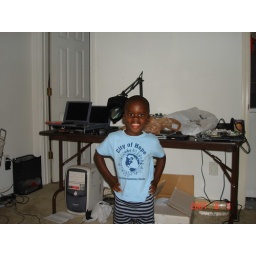
T @ home in daddy office